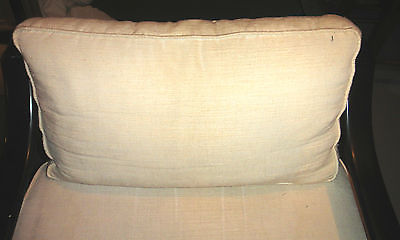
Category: chair